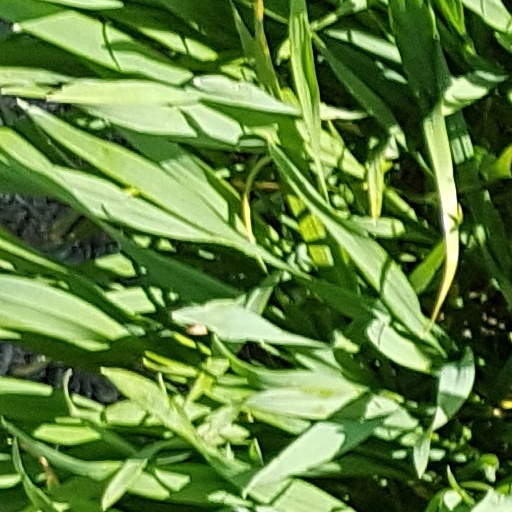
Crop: wheat